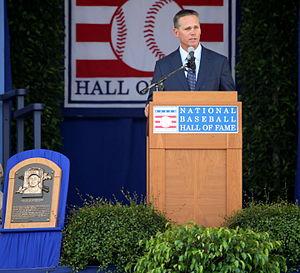
Craig Alan Biggio est un joueur de deuxième but élu au Temple de la renommée du baseball. Il a joué 20 saisons dans la Ligue majeure de baseball, toutes avec les Astros de Houston de 1988 à 2007.